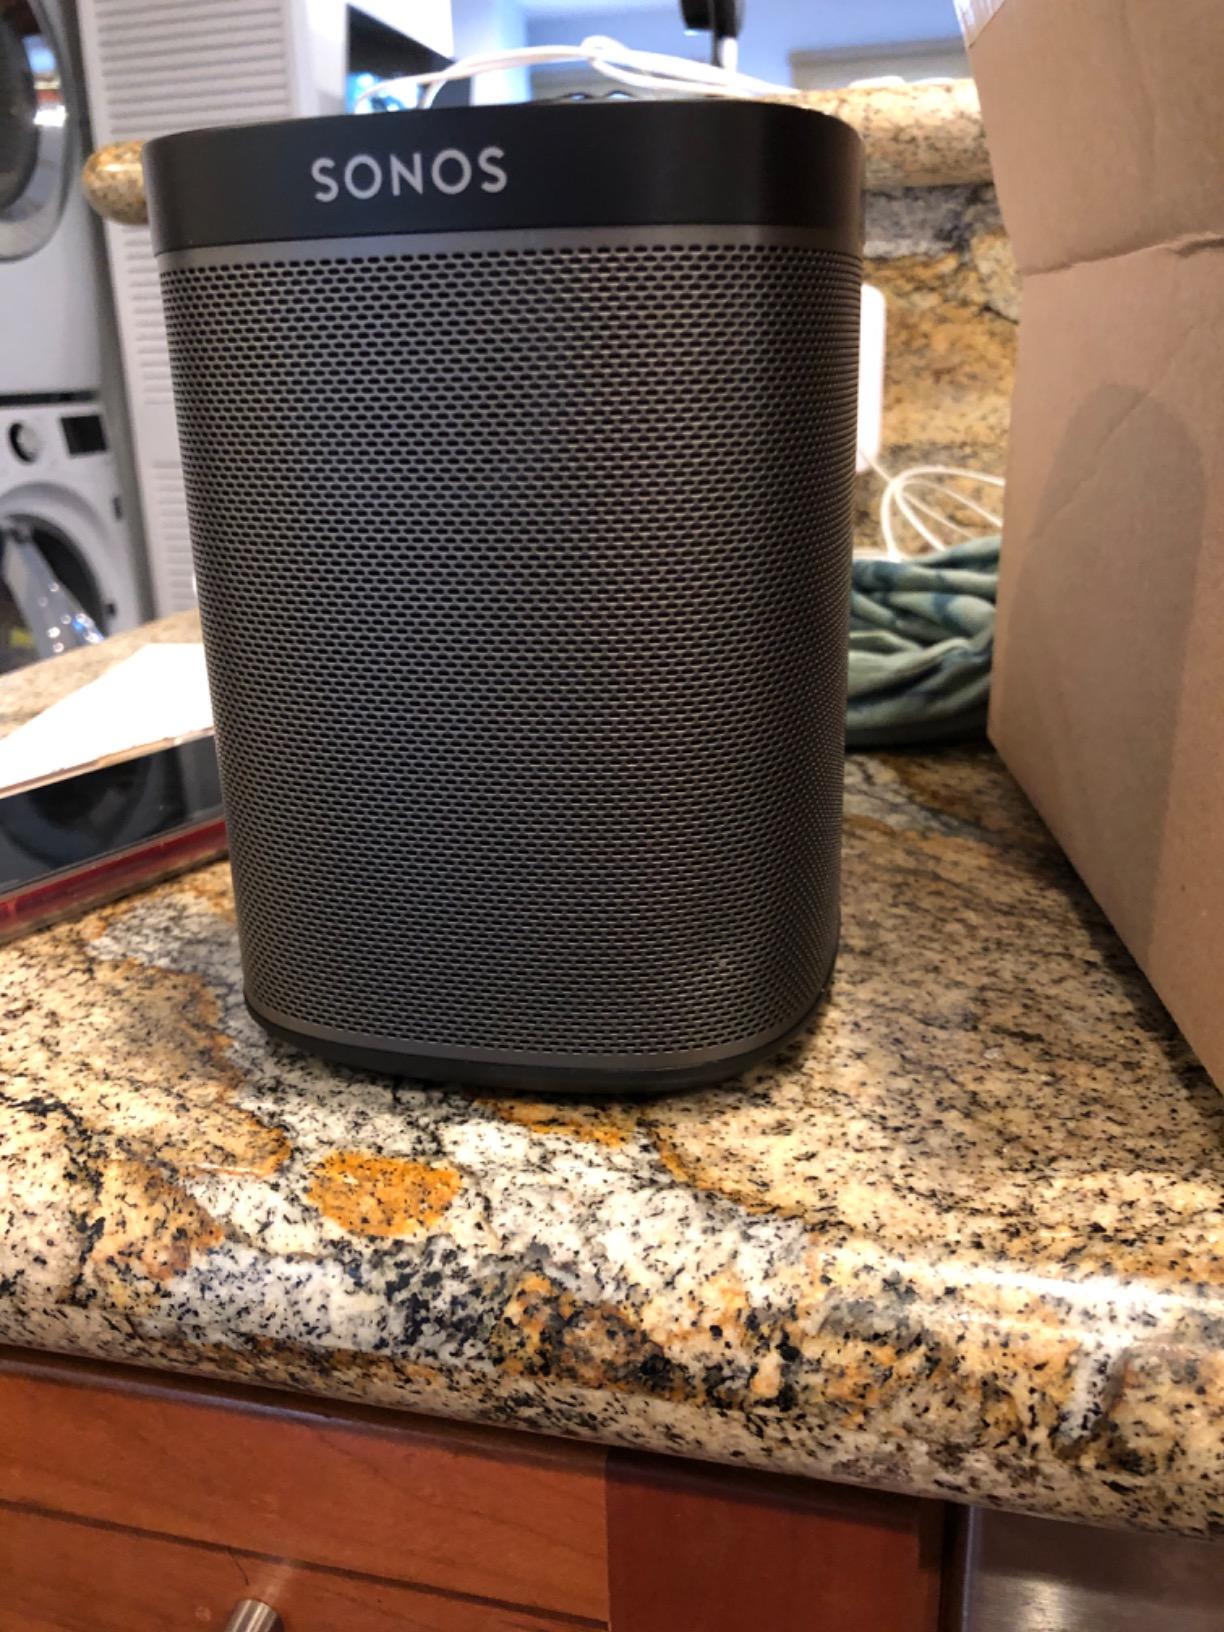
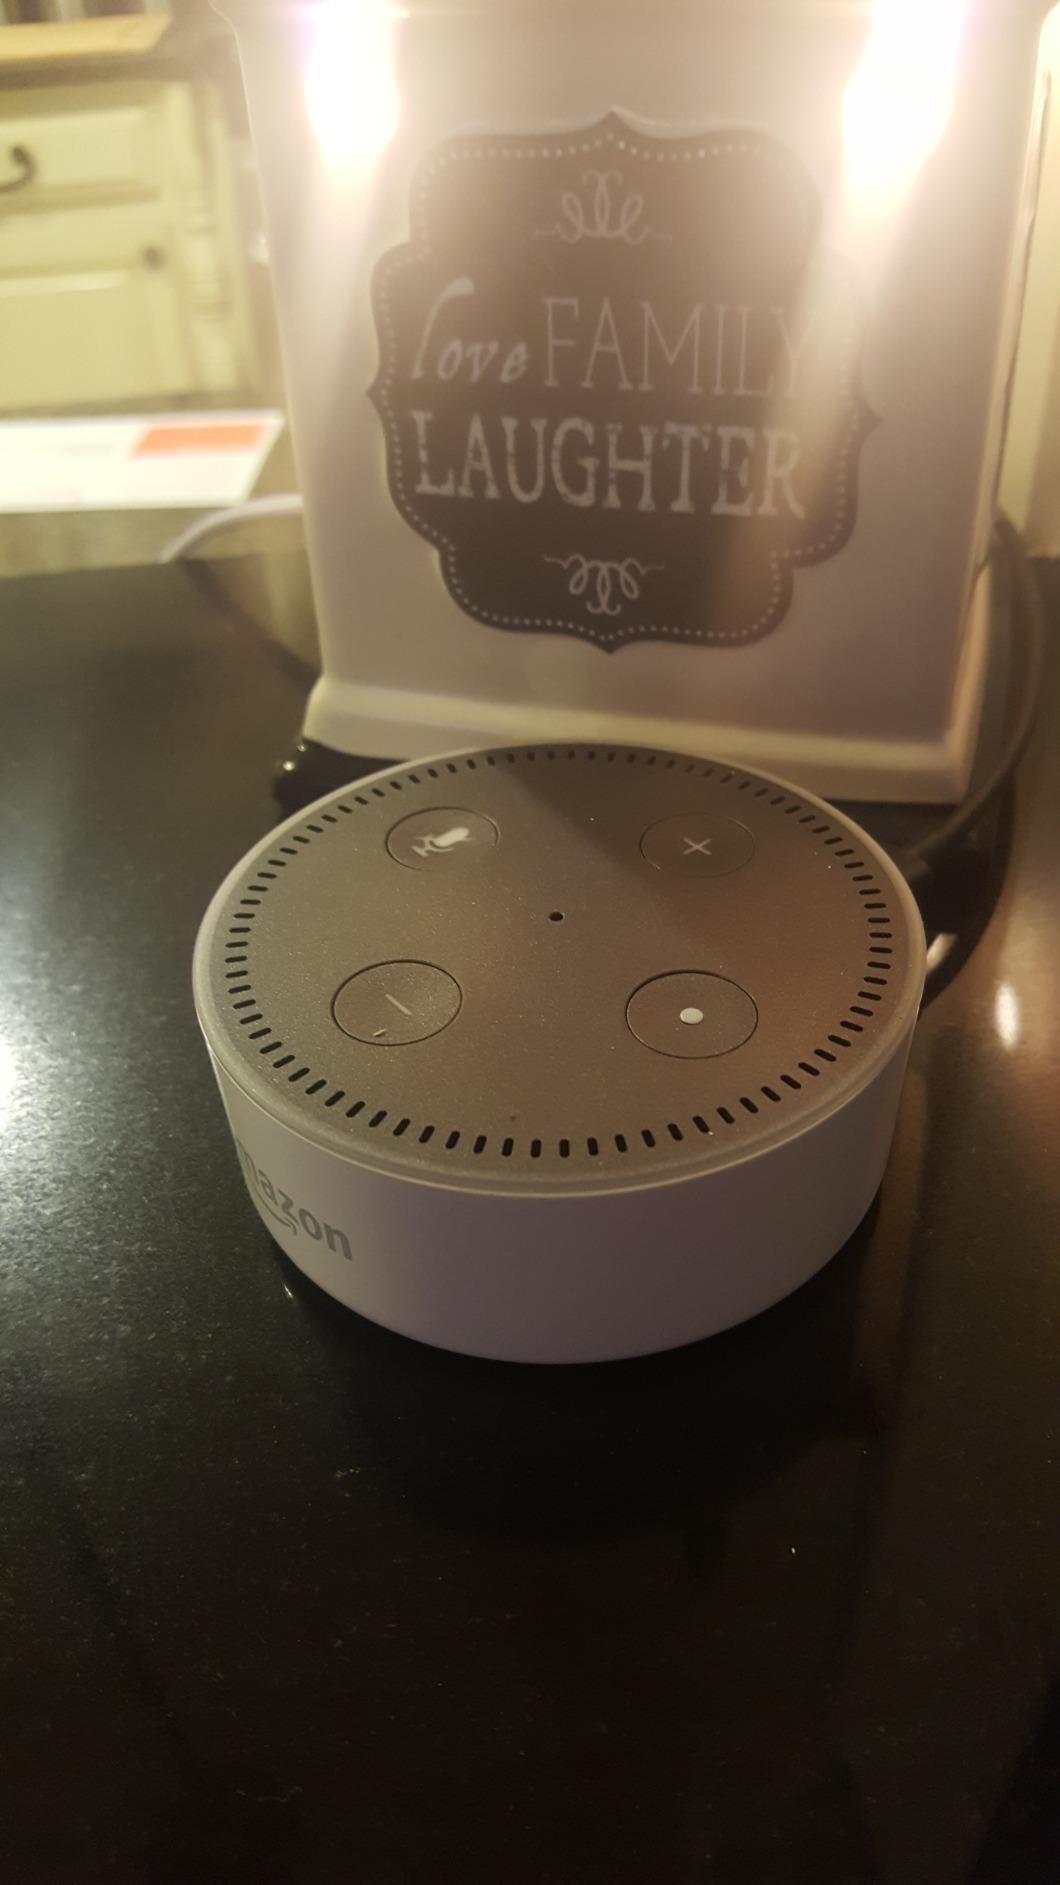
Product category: speaker
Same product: no